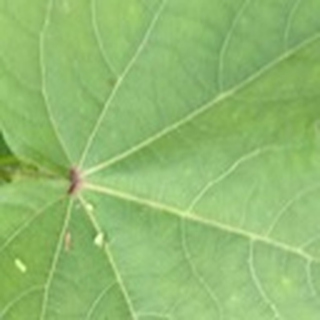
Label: healthy_cotton